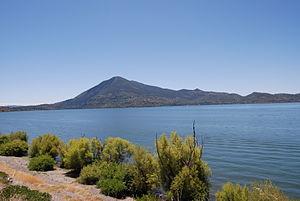
Le mont Konocti est un stratovolcan culminant à 1 310 mètres situé dans le comté de Lake, en Californie, sur la rive sud de Clear Lake. Il s'agit du second plus haut sommet du champ volcanique de Clear Lake formé de plusieurs dômes et cônes volcaniques âgés de 2,1 millions d'années à 10 000 ans.